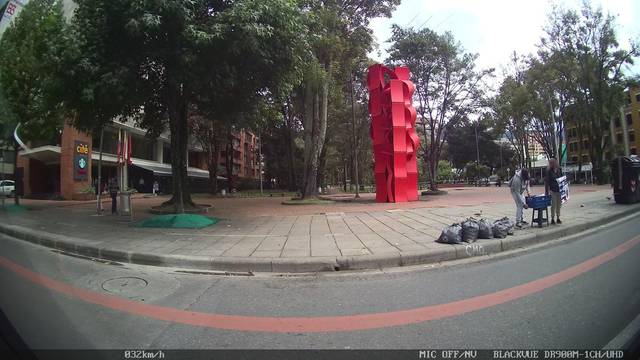
Region: Colombia
Coordinates: 4.673, -74.054